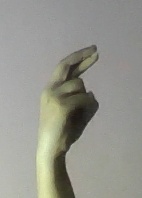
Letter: zay